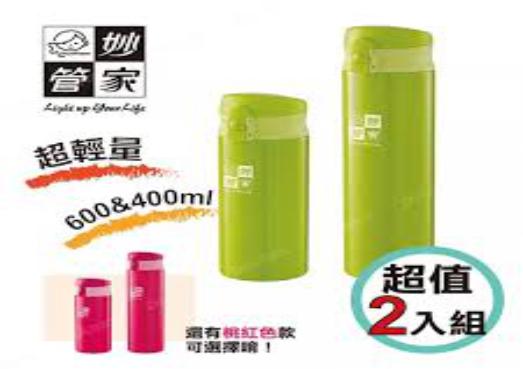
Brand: magicamah
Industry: Necessities